Harry Avery's Castle

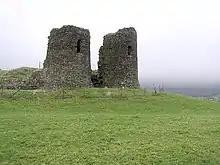
Harry Avery's Castle

Harry Avery's Castle is situated half a mile south-west of Newtownstewart, in County Tyrone, Northern Ireland. It is a rare example of a stone castle built by a Gaelic Irish chief, although its origins and history are uncertain. It is associated with and named after Henry Aimhréidh O'Neill (died 1392), whose name was anglicised as Harry Avery.